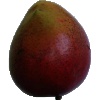
Label: red_mango